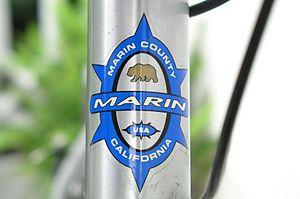
Cette liste des fabricants de bicyclettes liste toutes les entreprises qui fabriquent des bicyclettes.